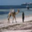
Label: camel